Human rights in Italy

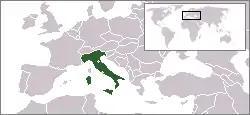
Italy

Basic human rights in Italy includes freedom of belief and faith, the right of asylum from undemocratic countries, the right to work, and the right of dignity and equality before the law. Human rights are the basic rights of every citizen in every country. In Italy, human rights have developed over many years and Italy has education on human rights. In addition, Italy has specific human rights for women, children and LGBT people.